Triple Crown of Acting

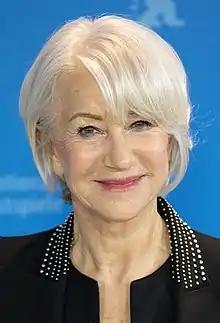

American actress Ellen Burstyn (born 1932) completed the triple crown in 2009. She is an 8-time Emmy (2), 6-time Oscar (1), and 1-time Tony (1) nominee, for a total of 15 TC nominations. Burstyn has won four TC qualifying awards.